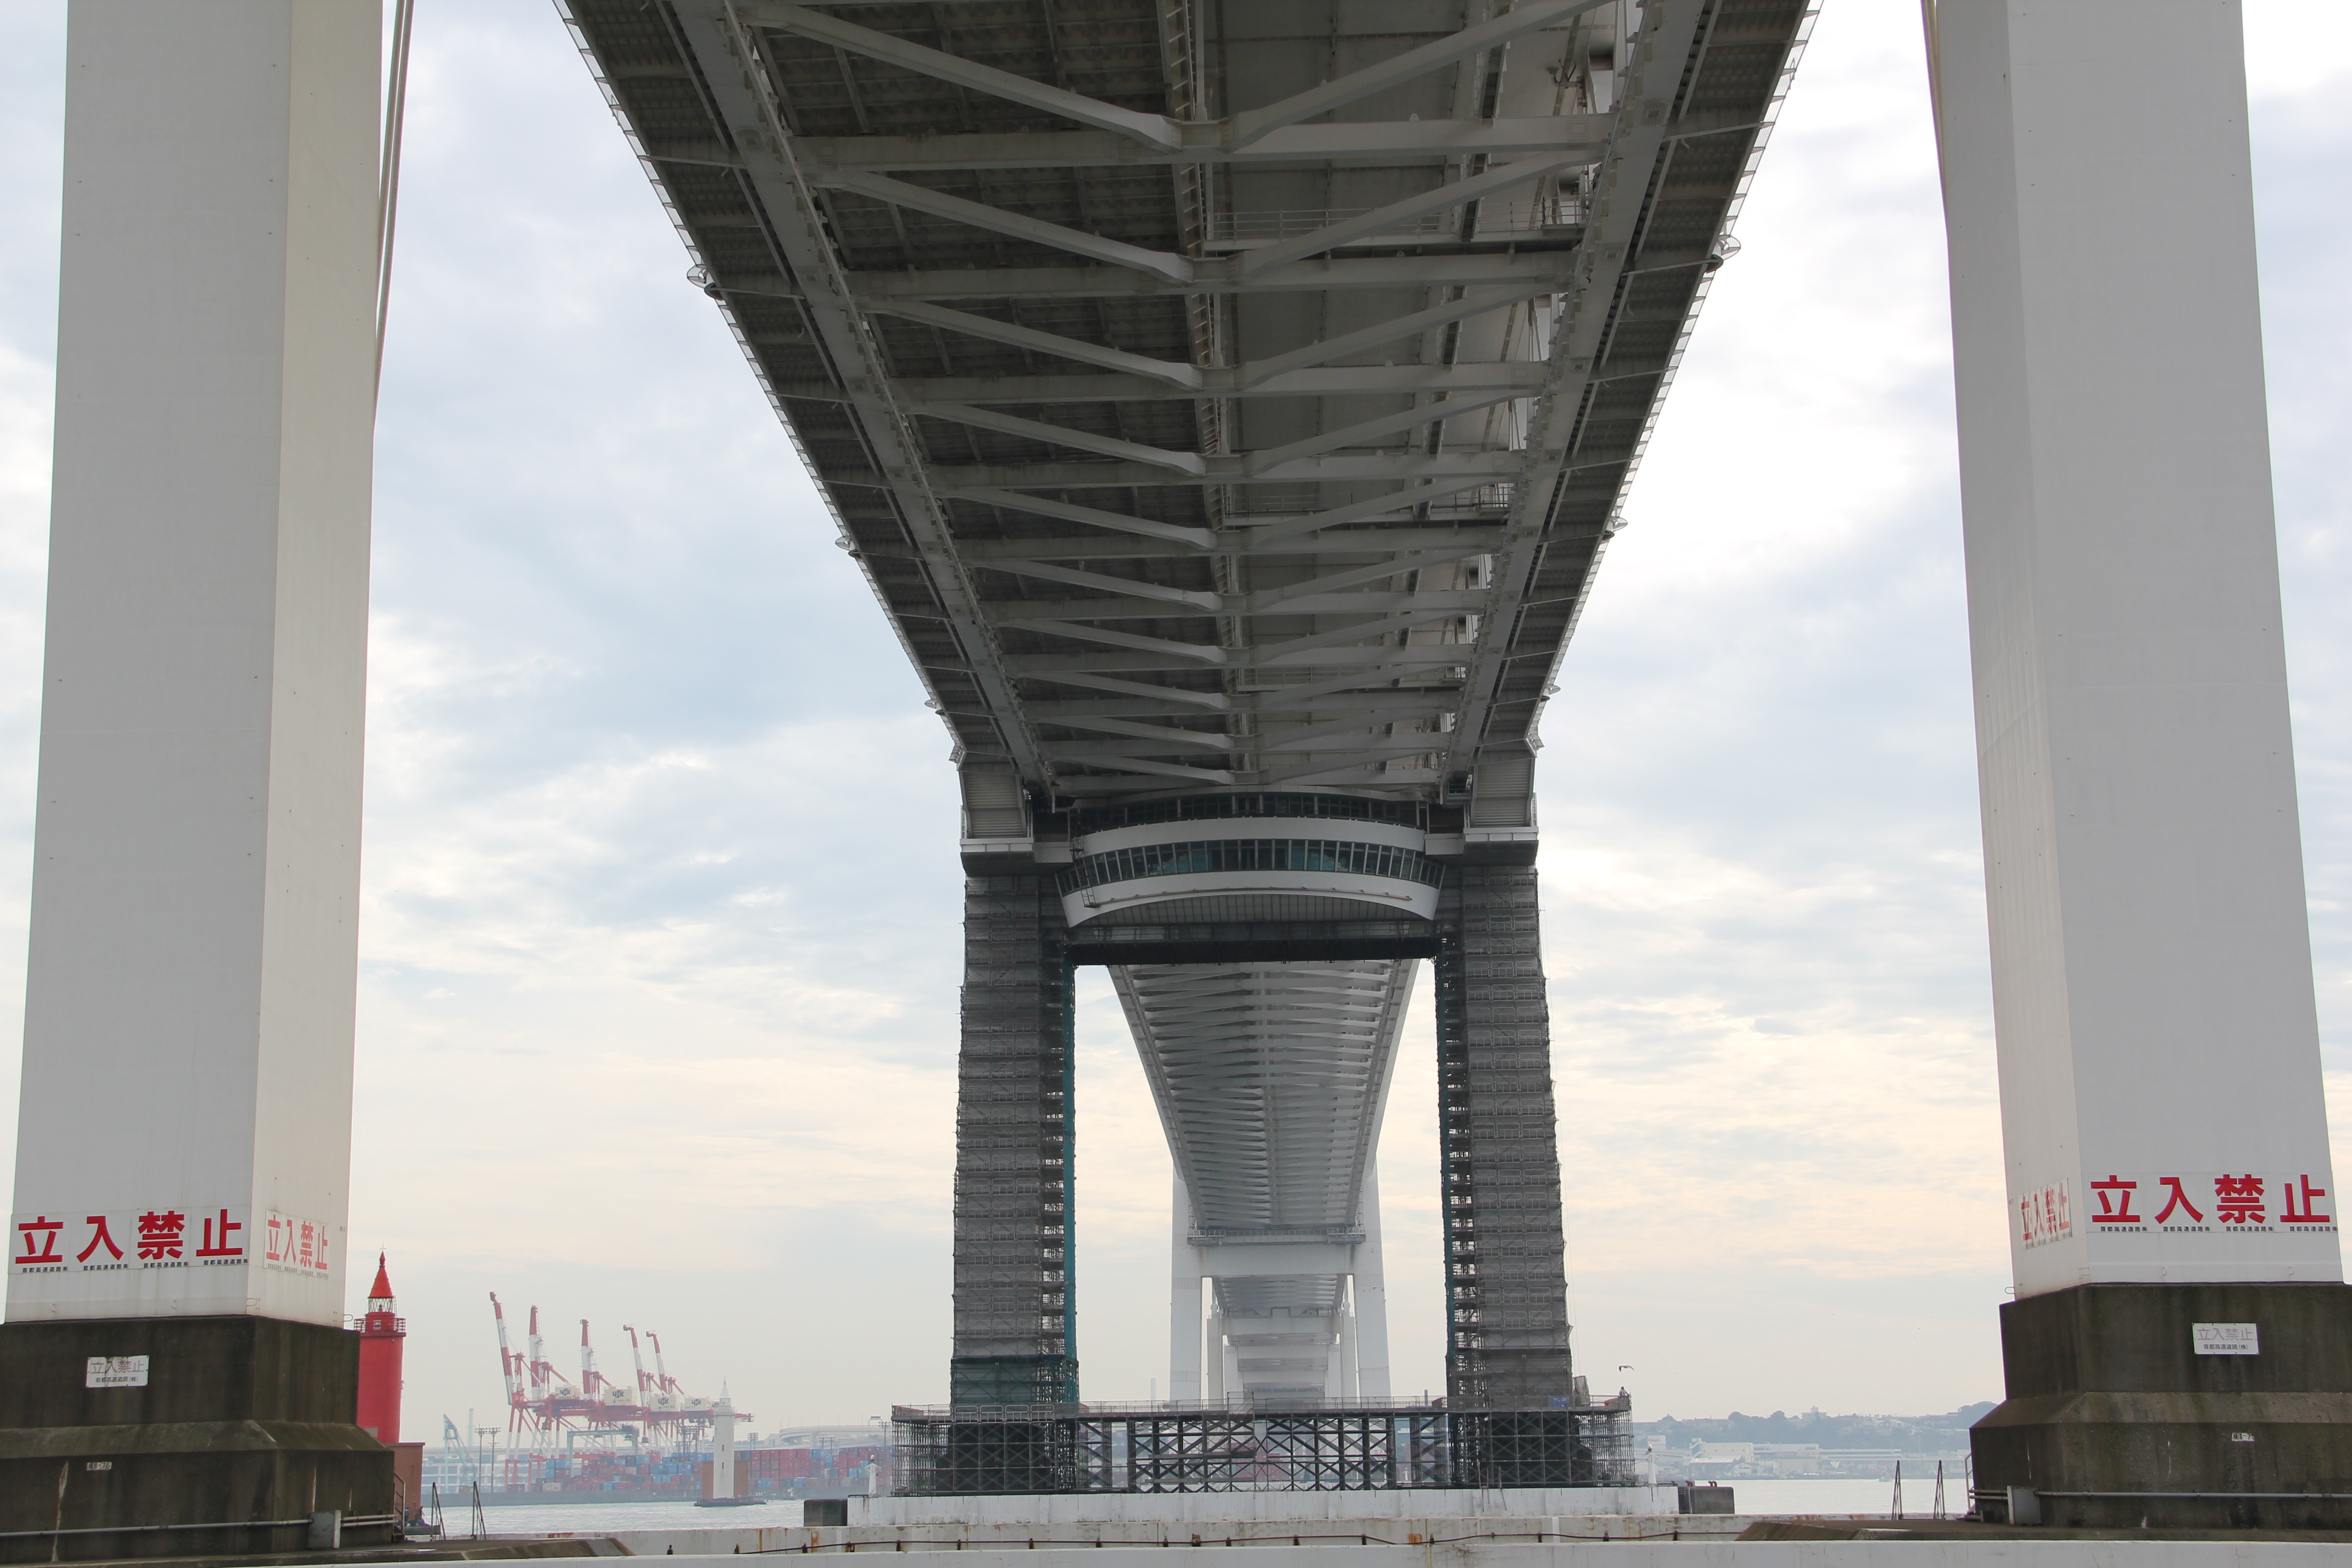
architecture, structure, bridge, skyscraper, overpass, transport, arch, bay, landmark, harbor, japan, stadium, tower block, public transport, kanagawa, viaduct, yokohama, cable stayed bridge, yokohama bay bridge, yokohama skywalk, skyway